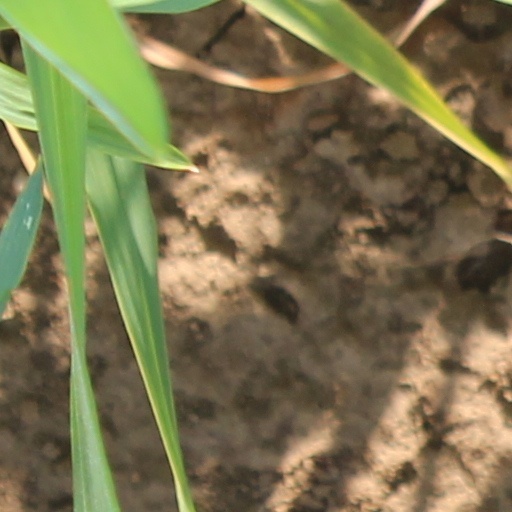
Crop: wheat